Hiroshi Kajiwara

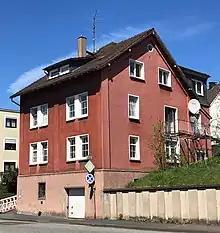
Former building of the Adorf Music Conservatory in Betzdorf/Sieg

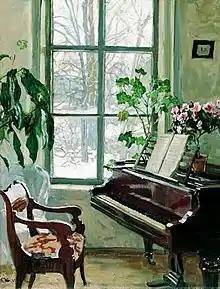
Painting of a Piano Room (Stanisław Żukowski)

In the 1950s Hiroshi Kajiwara moved permanently to Europe accompanied by his mother and continued to study with Alfred Cortot. He was a concert pianist and played all over Europe, from Scandinavia in the north to Palermo in the south. At one time he played in about 50 concerts a year. Besides his international concert tours and piano recitals in the immediate vicinity Professor Hiroshi Kajiwara gave piano lessons at the Adorf Music Conservatory, which was located in Betzdorf in the Siegen area from 1950 to 1990. He owed his large repertoire to his excellent ability to memorise and play musical texts and music he heard after reading or listening to them for the first time.